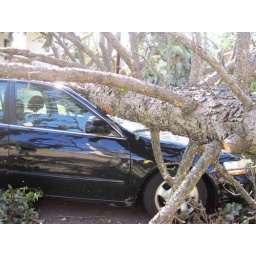
I thnk this was a more common sight Saturday, but many damaged cars remained trapped under trees on Sunday.